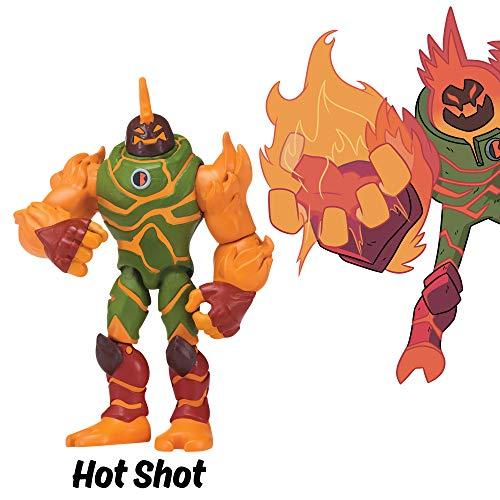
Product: Ben 10 Hot Shot Action Figure
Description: A Kev-ified Heatblast who brings all the firepower and 10 times the ego— make that 11 times From his flaming fists to his molten core, Hot Shot has the inner flame to take Kevin's prankish villainy from a simmer to boil.
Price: $12.68
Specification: ProductDimensions:4x2x5inches|ItemWeight:6.4ounces|ShippingWeight:6.4ounces(Viewshippingratesandpolicies)|ASIN:B07K3Y72S4|Itemmodelnumber:76137|Manufacturerrecommendedage:4-18years